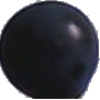
Label: Grape Blue 1